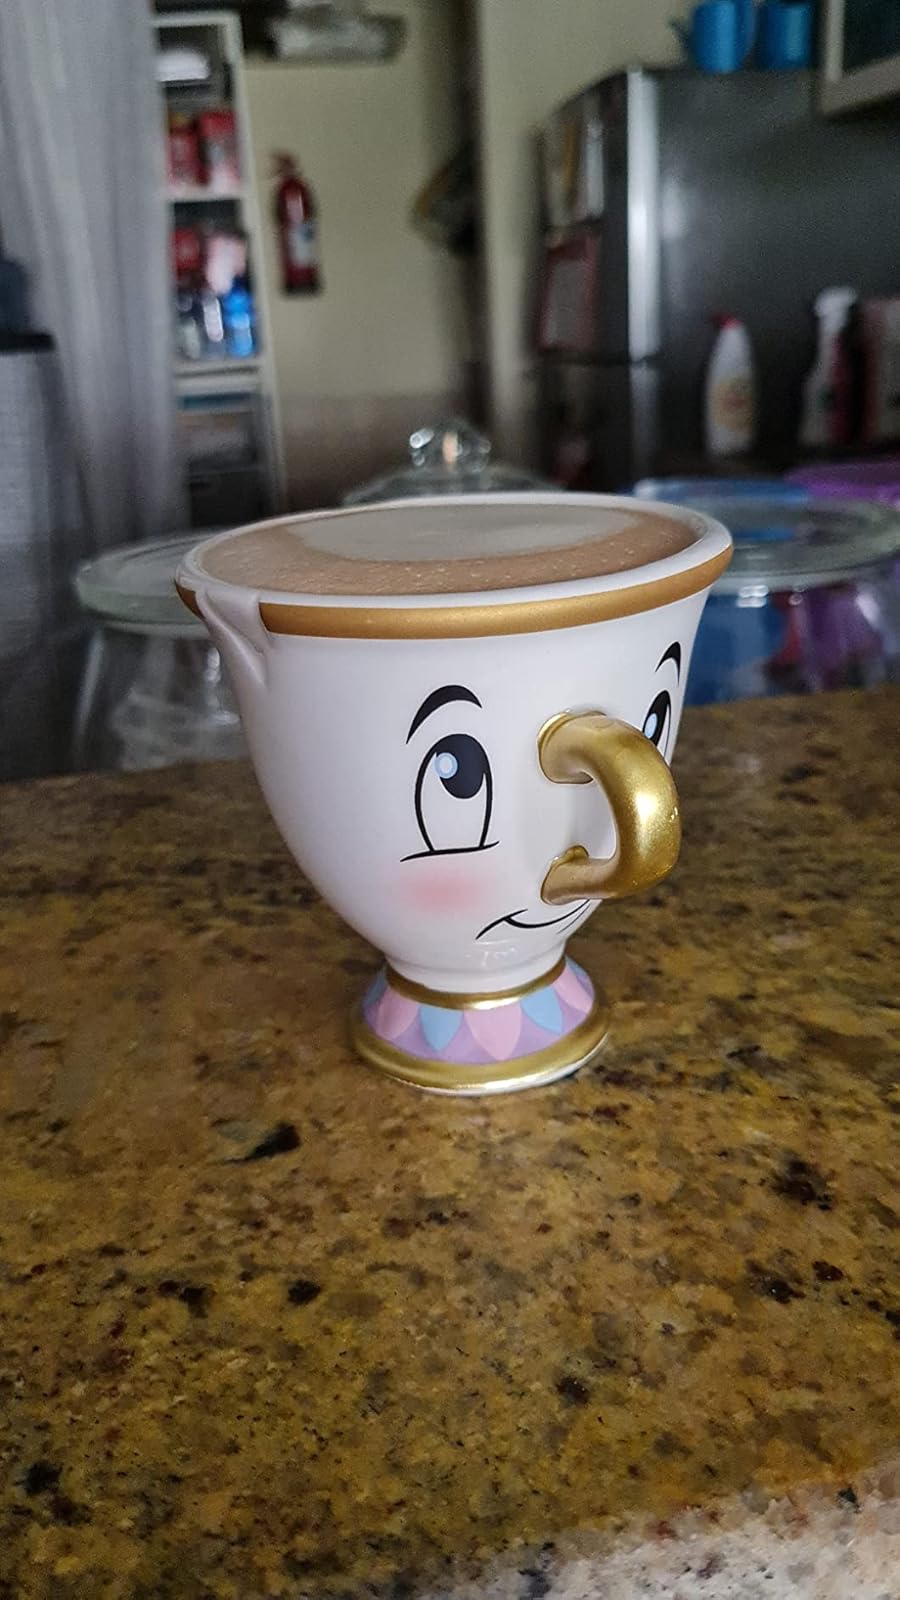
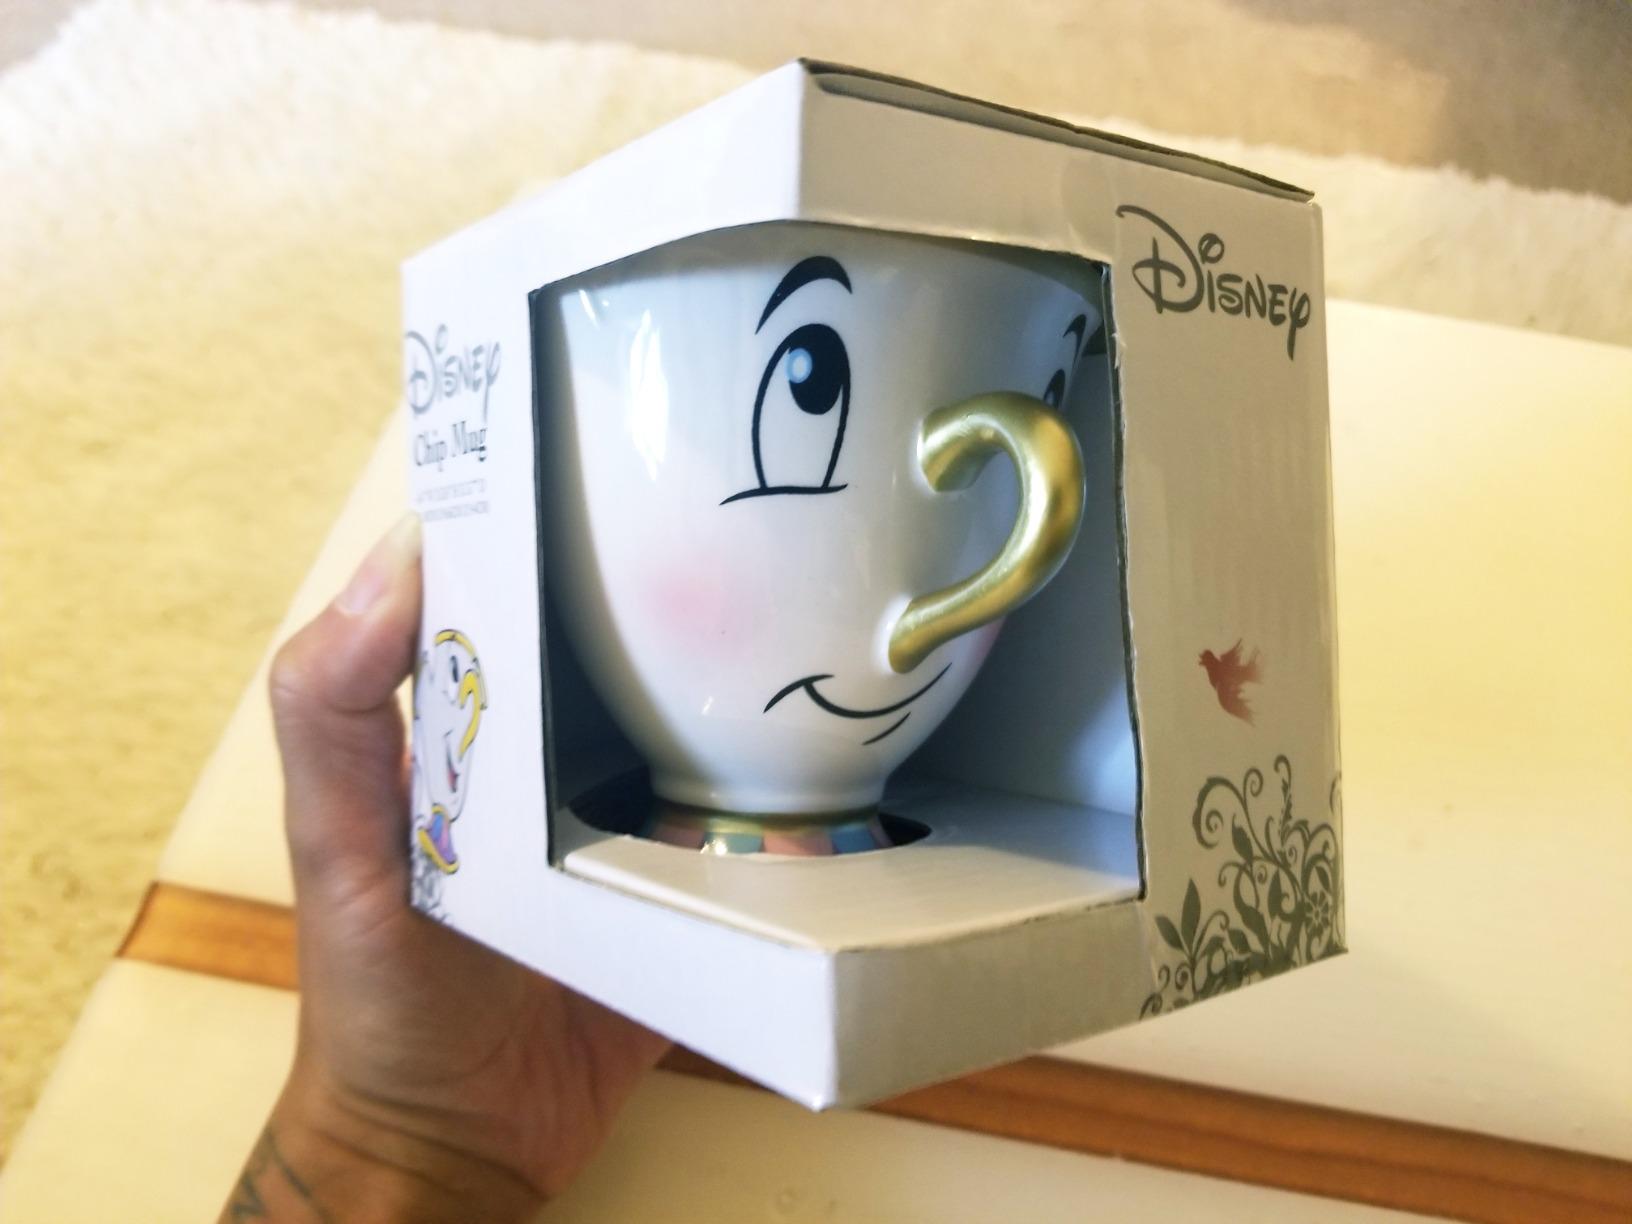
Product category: items_mug
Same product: yes